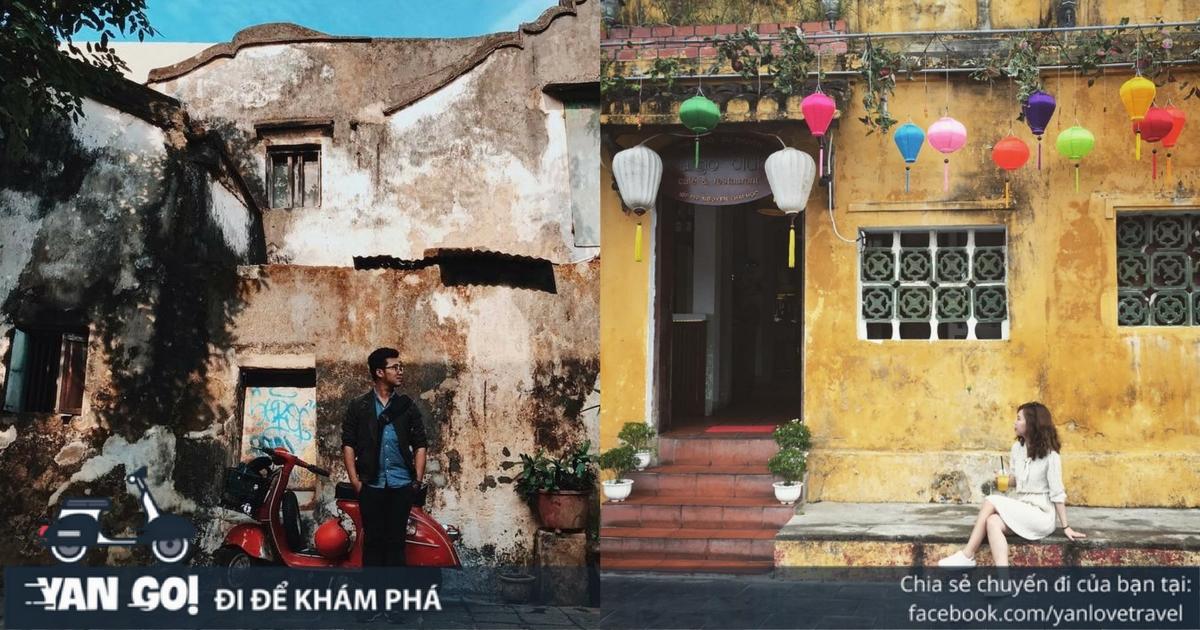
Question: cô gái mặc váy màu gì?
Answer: màu trắng